Georg Steinbacher

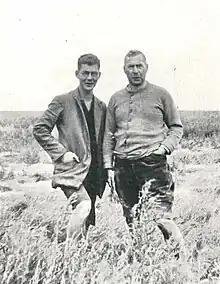
Georg with his father Friedrich Steinbacher in 1929 on Mellum

Georg Steinbacher (September 18, 1910 – May 25, 1979) was a German ornithologist and a director of the Frankfurt zoo and later the Augsburg zoo. He was the son of the ornithologist Friedrich Steinbacher.